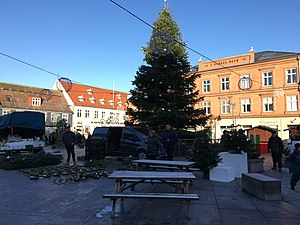
Axeltorv (Næstved) / Anvendelse
Juletræ på Axeltorv i 2019.
Juletræ på Axeltorv
Axeltorv er et torv, der ligger centralt i Næstved by tæt ved Skt. Mortens Kirke og Skt. Peders Kirke.